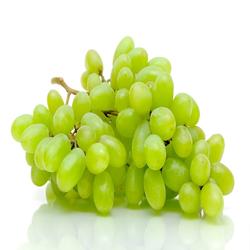
Label: Grapes